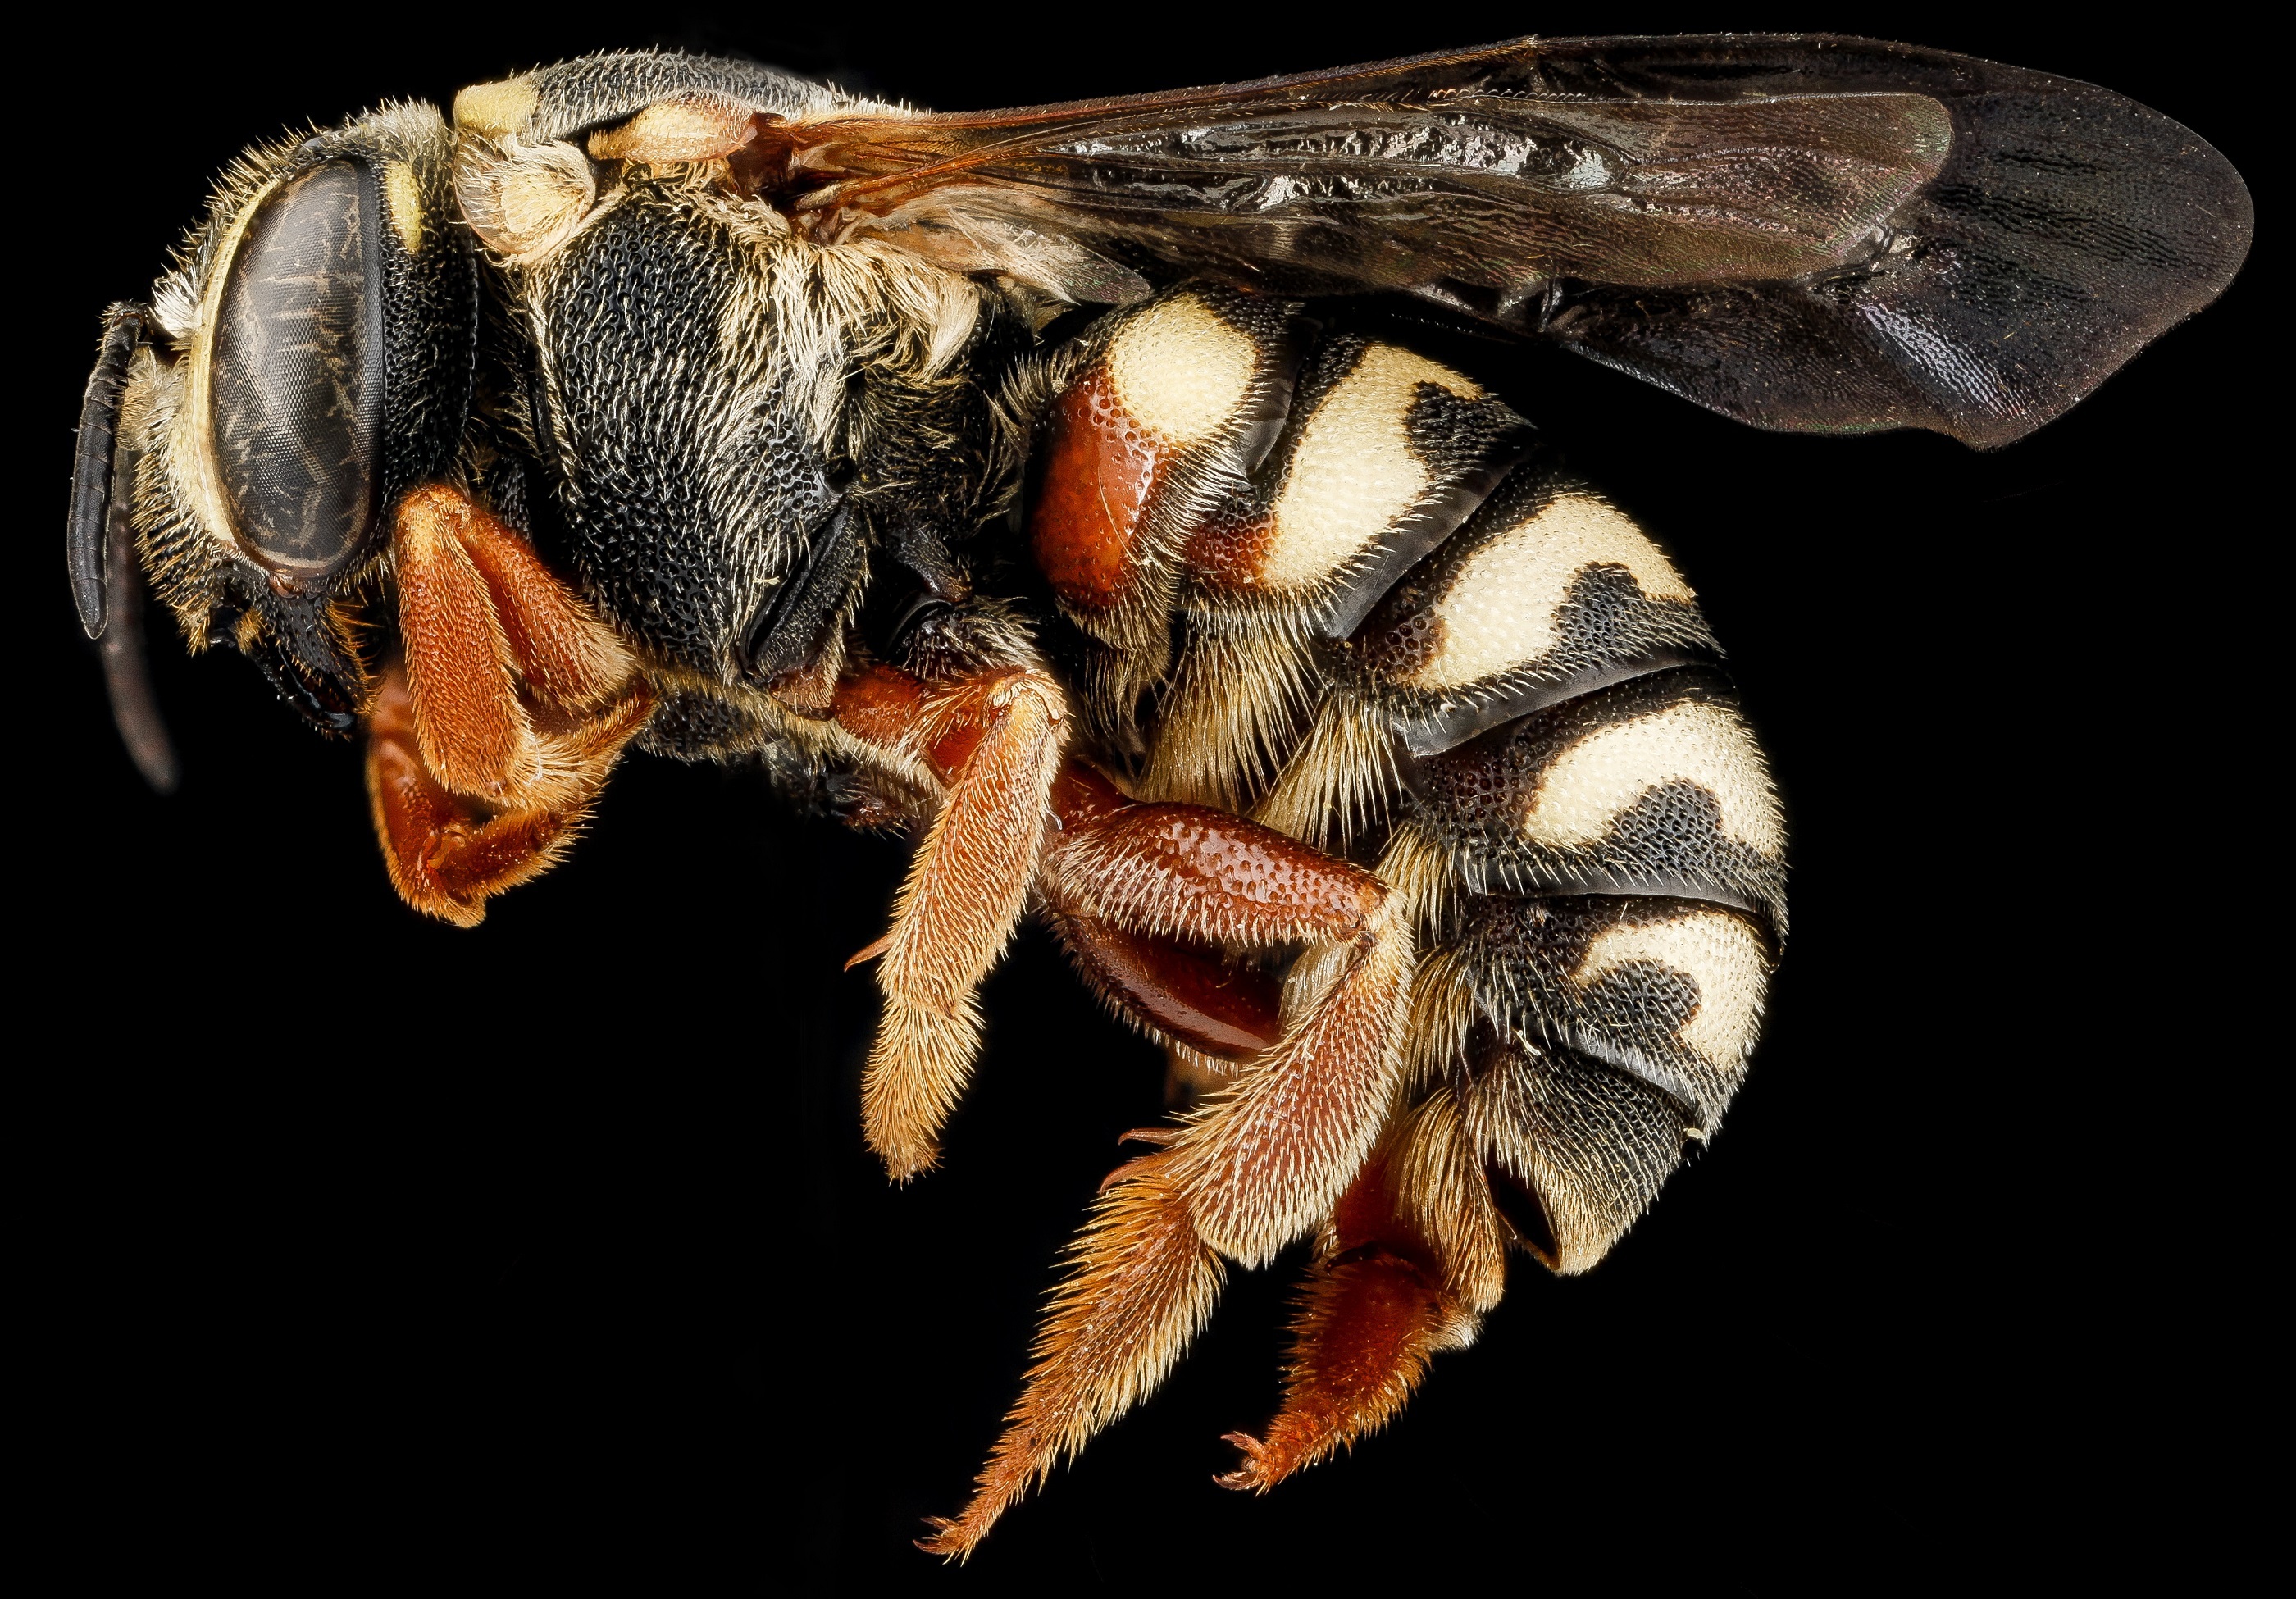
nature, photography, profile, honey, wildlife, pollen, portrait, insect, macro, pollinate, fauna, invertebrate, close up, wings, bee, hornet, wasp, mounted, antennae, macro photography, arthropod, honey bee, membrane winged insect, u s geological survey